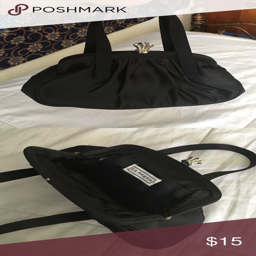
small handbag very small black handbag .